Maksalaatikko

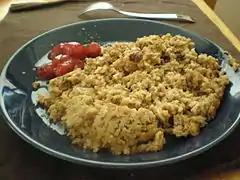
Finnish liver casserole

Liver casserole is a Finnish food that is made of rice, ground liver, butter, syrup, egg, onion, and raisin. It is traditionally served with lingonberry jam.